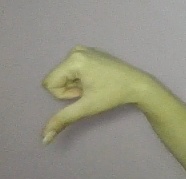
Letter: waw